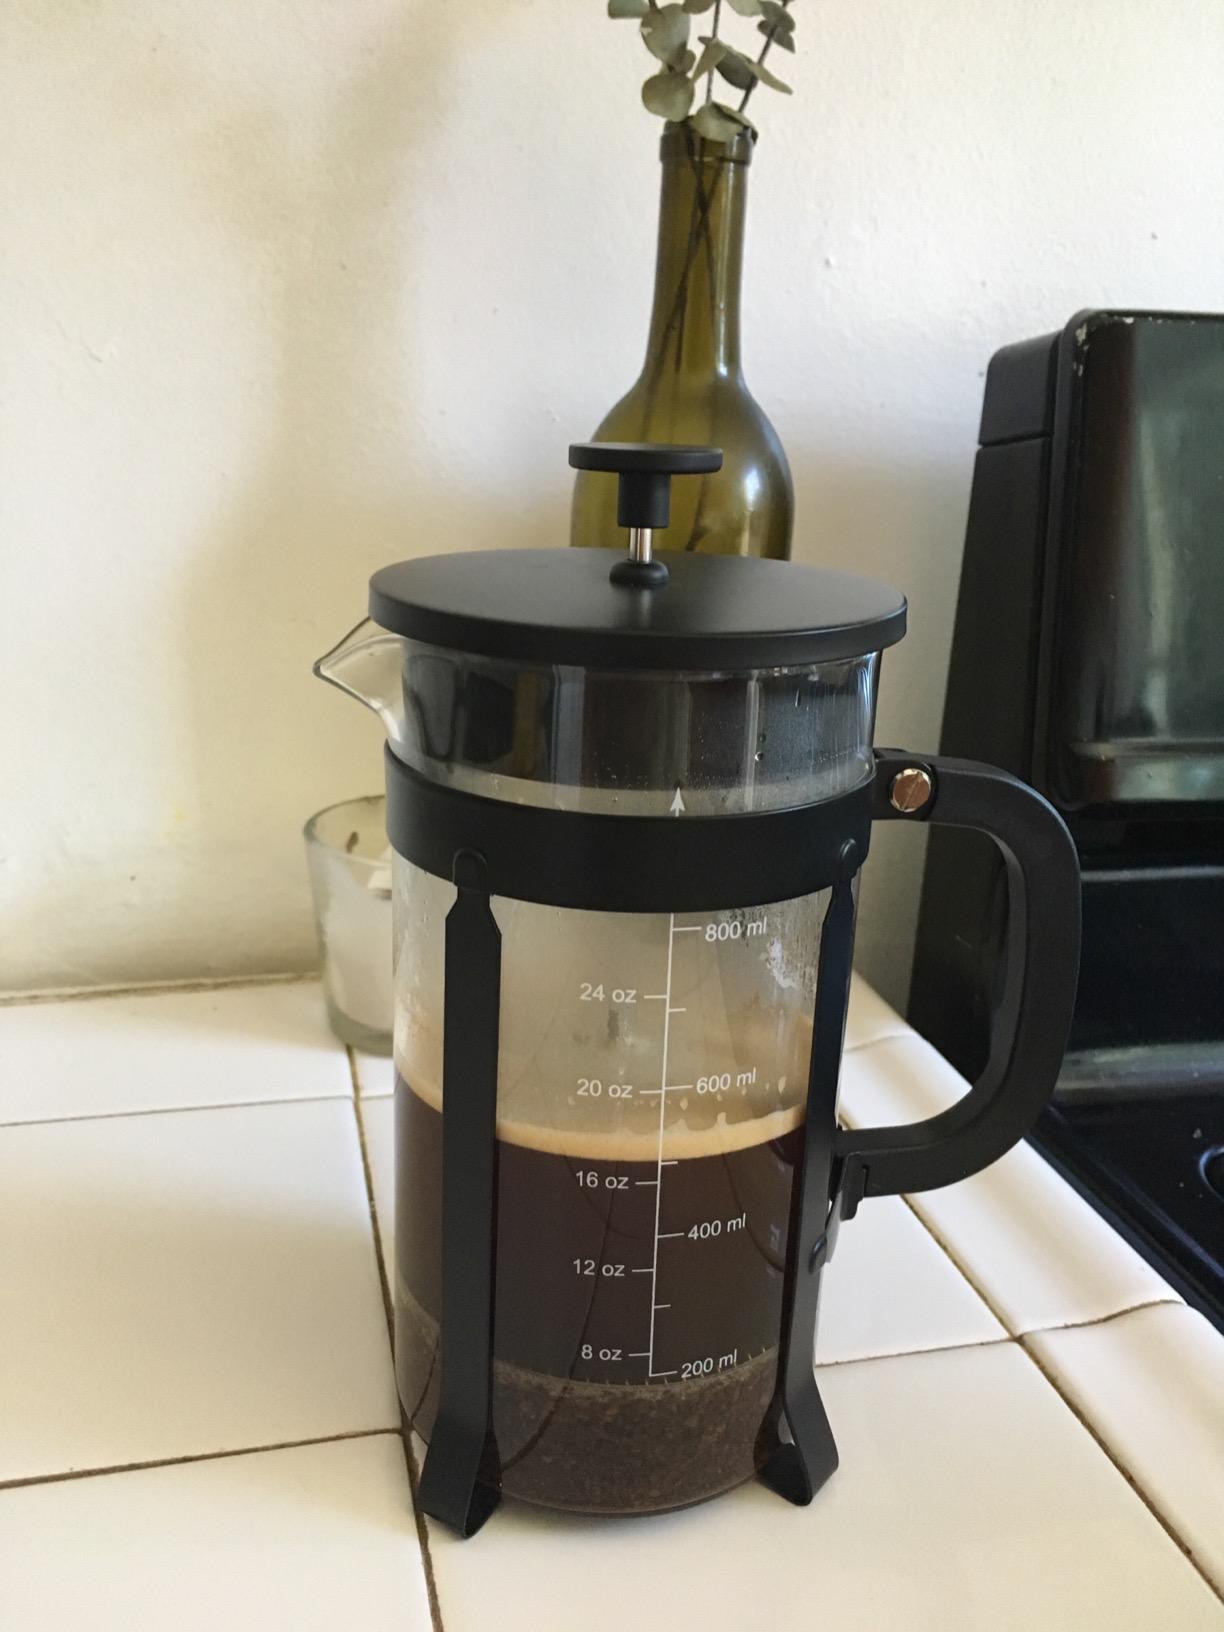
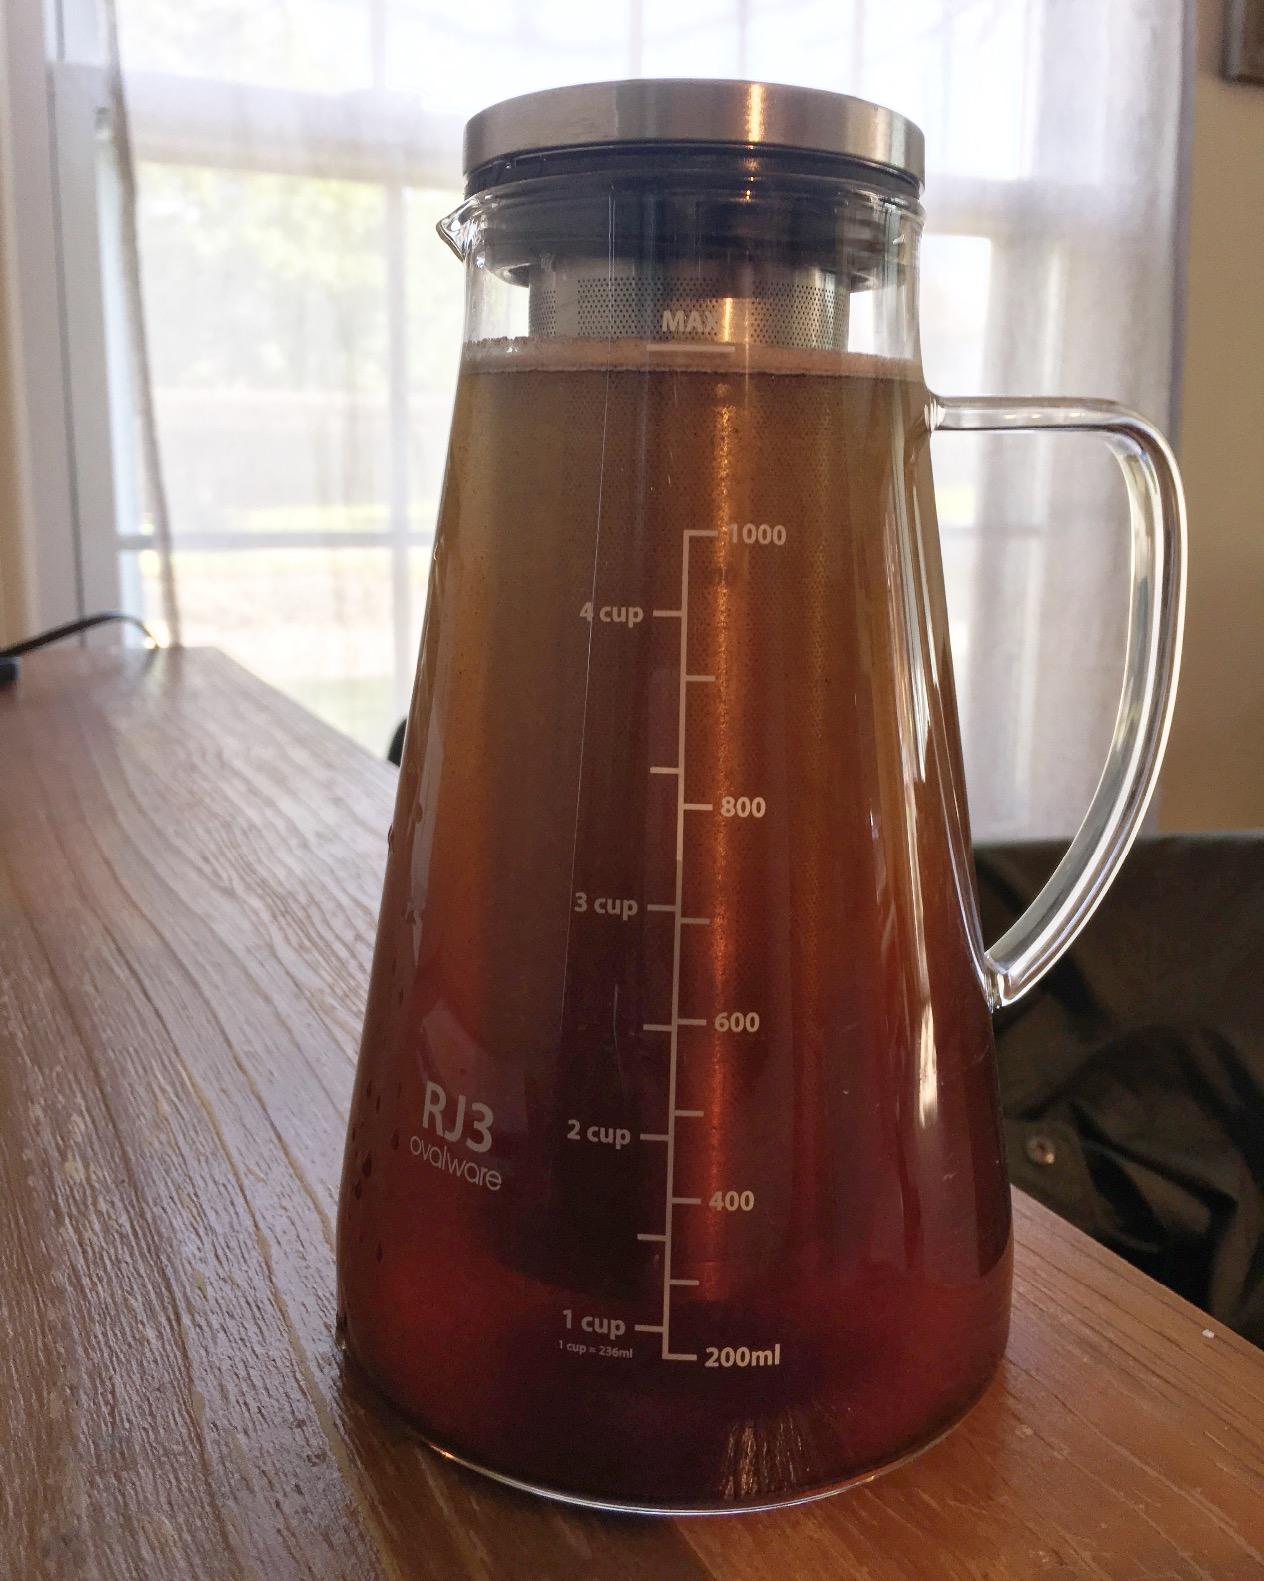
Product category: items_tea
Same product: no